University of the Philippines Manila

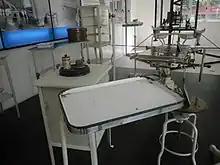
Old PGH medical equipment are exhibited in the UP Manila Museum of a History of Ideas.

UP Manila buildings vary in age from the American era buildings built in early 1900s to high rise facilities in 2020s. Most of UPM's buildings are designed in Neoclassical style, a theme which has been preserved in recent architectural additions. Many buildings in the campus were designed by American Architect William E. Parsons, in accordance with the Burnham Plan of Manila. The Calderon Hall of the College of Medicine and the Administration Building of the Philippine General Hospital were the first buildings constructed on the campus site. PGH became the template for many tropical hospitals in Asia and tropical America. This was followed by the construction of the University Hall (now Department of Justice) and Rizal Hall in the Padre Faura Street, both used by most UP colleges and executive offices before the World War II. In 2013, the National Historical Commission of the Philippines (NHCP) declared several sites within the campus as heritage zones and were listed in the National Registry of Historic Sites and Structures in the Philippines.